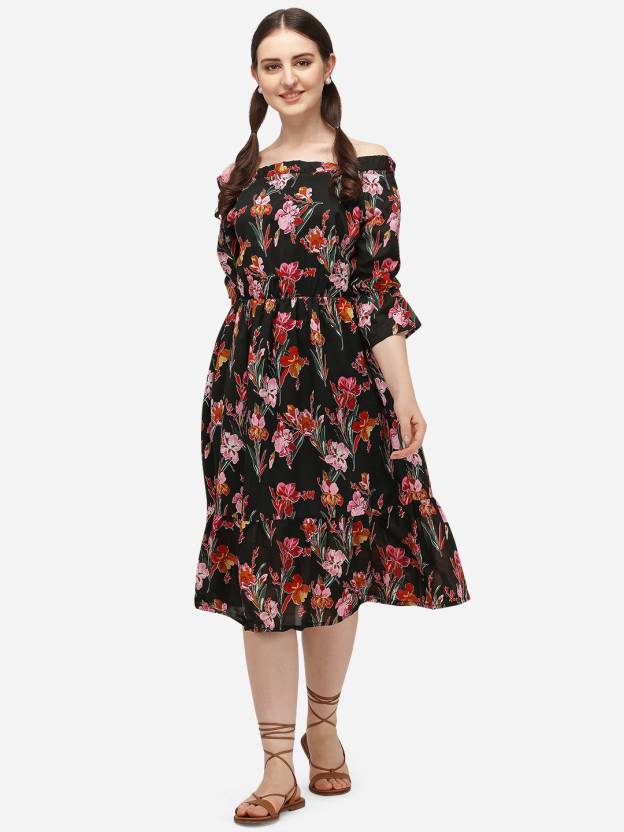
Product: Women A-line Multicolor Dress
Price: ₹999
Colors: Multicolor
Pattern: Printed